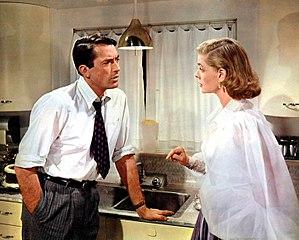
La Femme modèle est un film américain de Vincente Minnelli sorti en 1957. Ce film devait réunir une seconde fois James Stewart et Grace Kelly, mais l’actrice renonça au cinéma après son mariage princier en 1956.